Legacy of Che Guevara

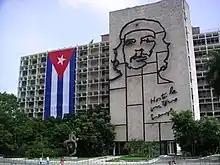
Monumental image on Cuban Ministry of the Interior, by artist Enrique Ávila based on Alberto Korda's March 1960 photo. During Guevara's tenure as head of the Ministry of Industries (MININD) from 1961 to 1965, this building was the MININD's headquarters and his office was on the top floor.

Cuba has promoted Che as a "symbol of revolutionary virtues, sacrifice and internationalism" inside and outside the country since his death. Guevara remains a "beloved national hero" in Cuba (almost a secular saint, to many on the Caribbean island), where he is remembered for promoting unpaid voluntary work by working shirtless on building sites or hauling sacks of sugar. To this day, he appears on a Cuban banknote cutting sugar cane with a machete in the fields.